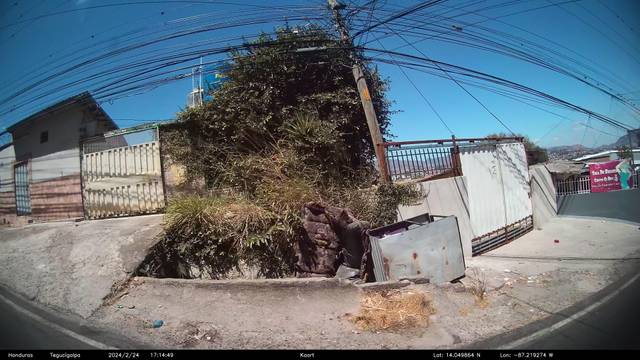
Region: Honduras
Coordinates: 14.05, -87.219